1982 Bolton Metropolitan Borough Council election

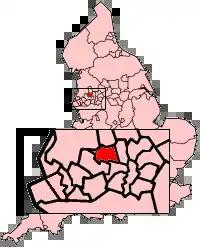
The Metropolitan Borough of Bolton shown within England.

The 1982 Bolton Metropolitan Borough Council election took place on 6 May 1982 to elect members of Bolton Metropolitan Borough Council in Greater Manchester, England. One third of the council was up for election and the Labour Party kept overall control of the council